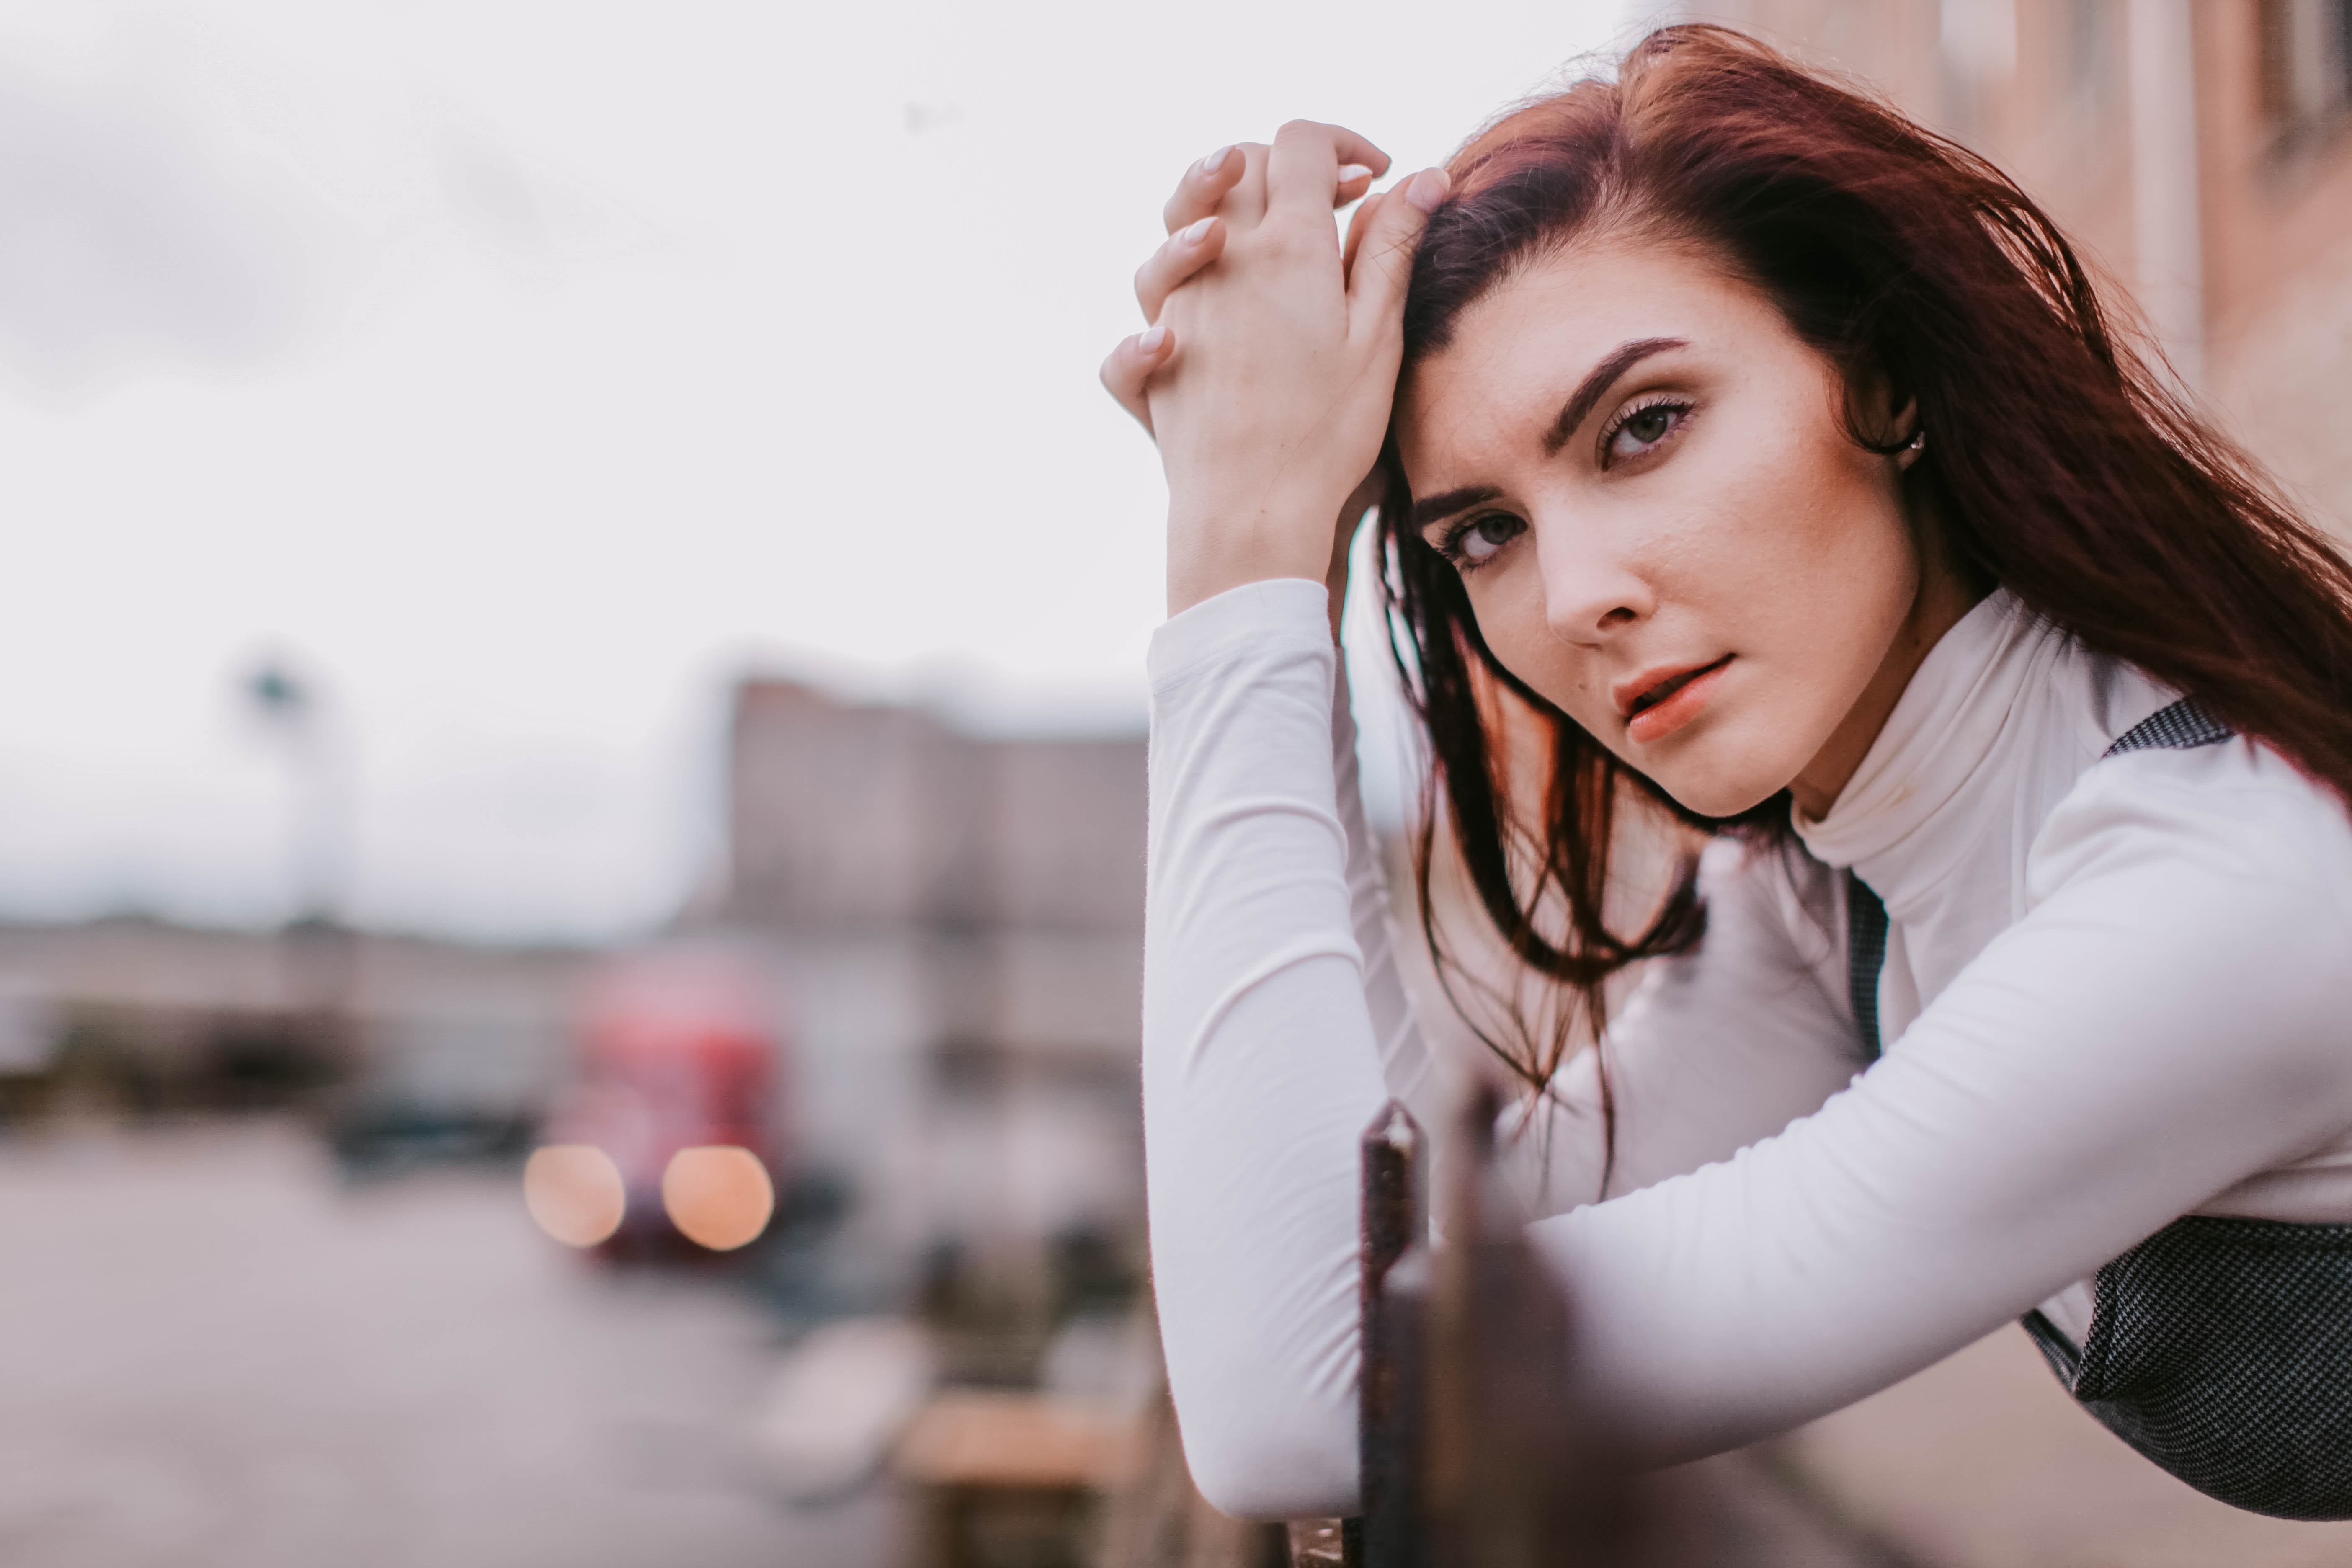
beauty, girl, photography, black hair, brown hair, smile, long hair, hand, photo shoot, fun, portrait photography, model